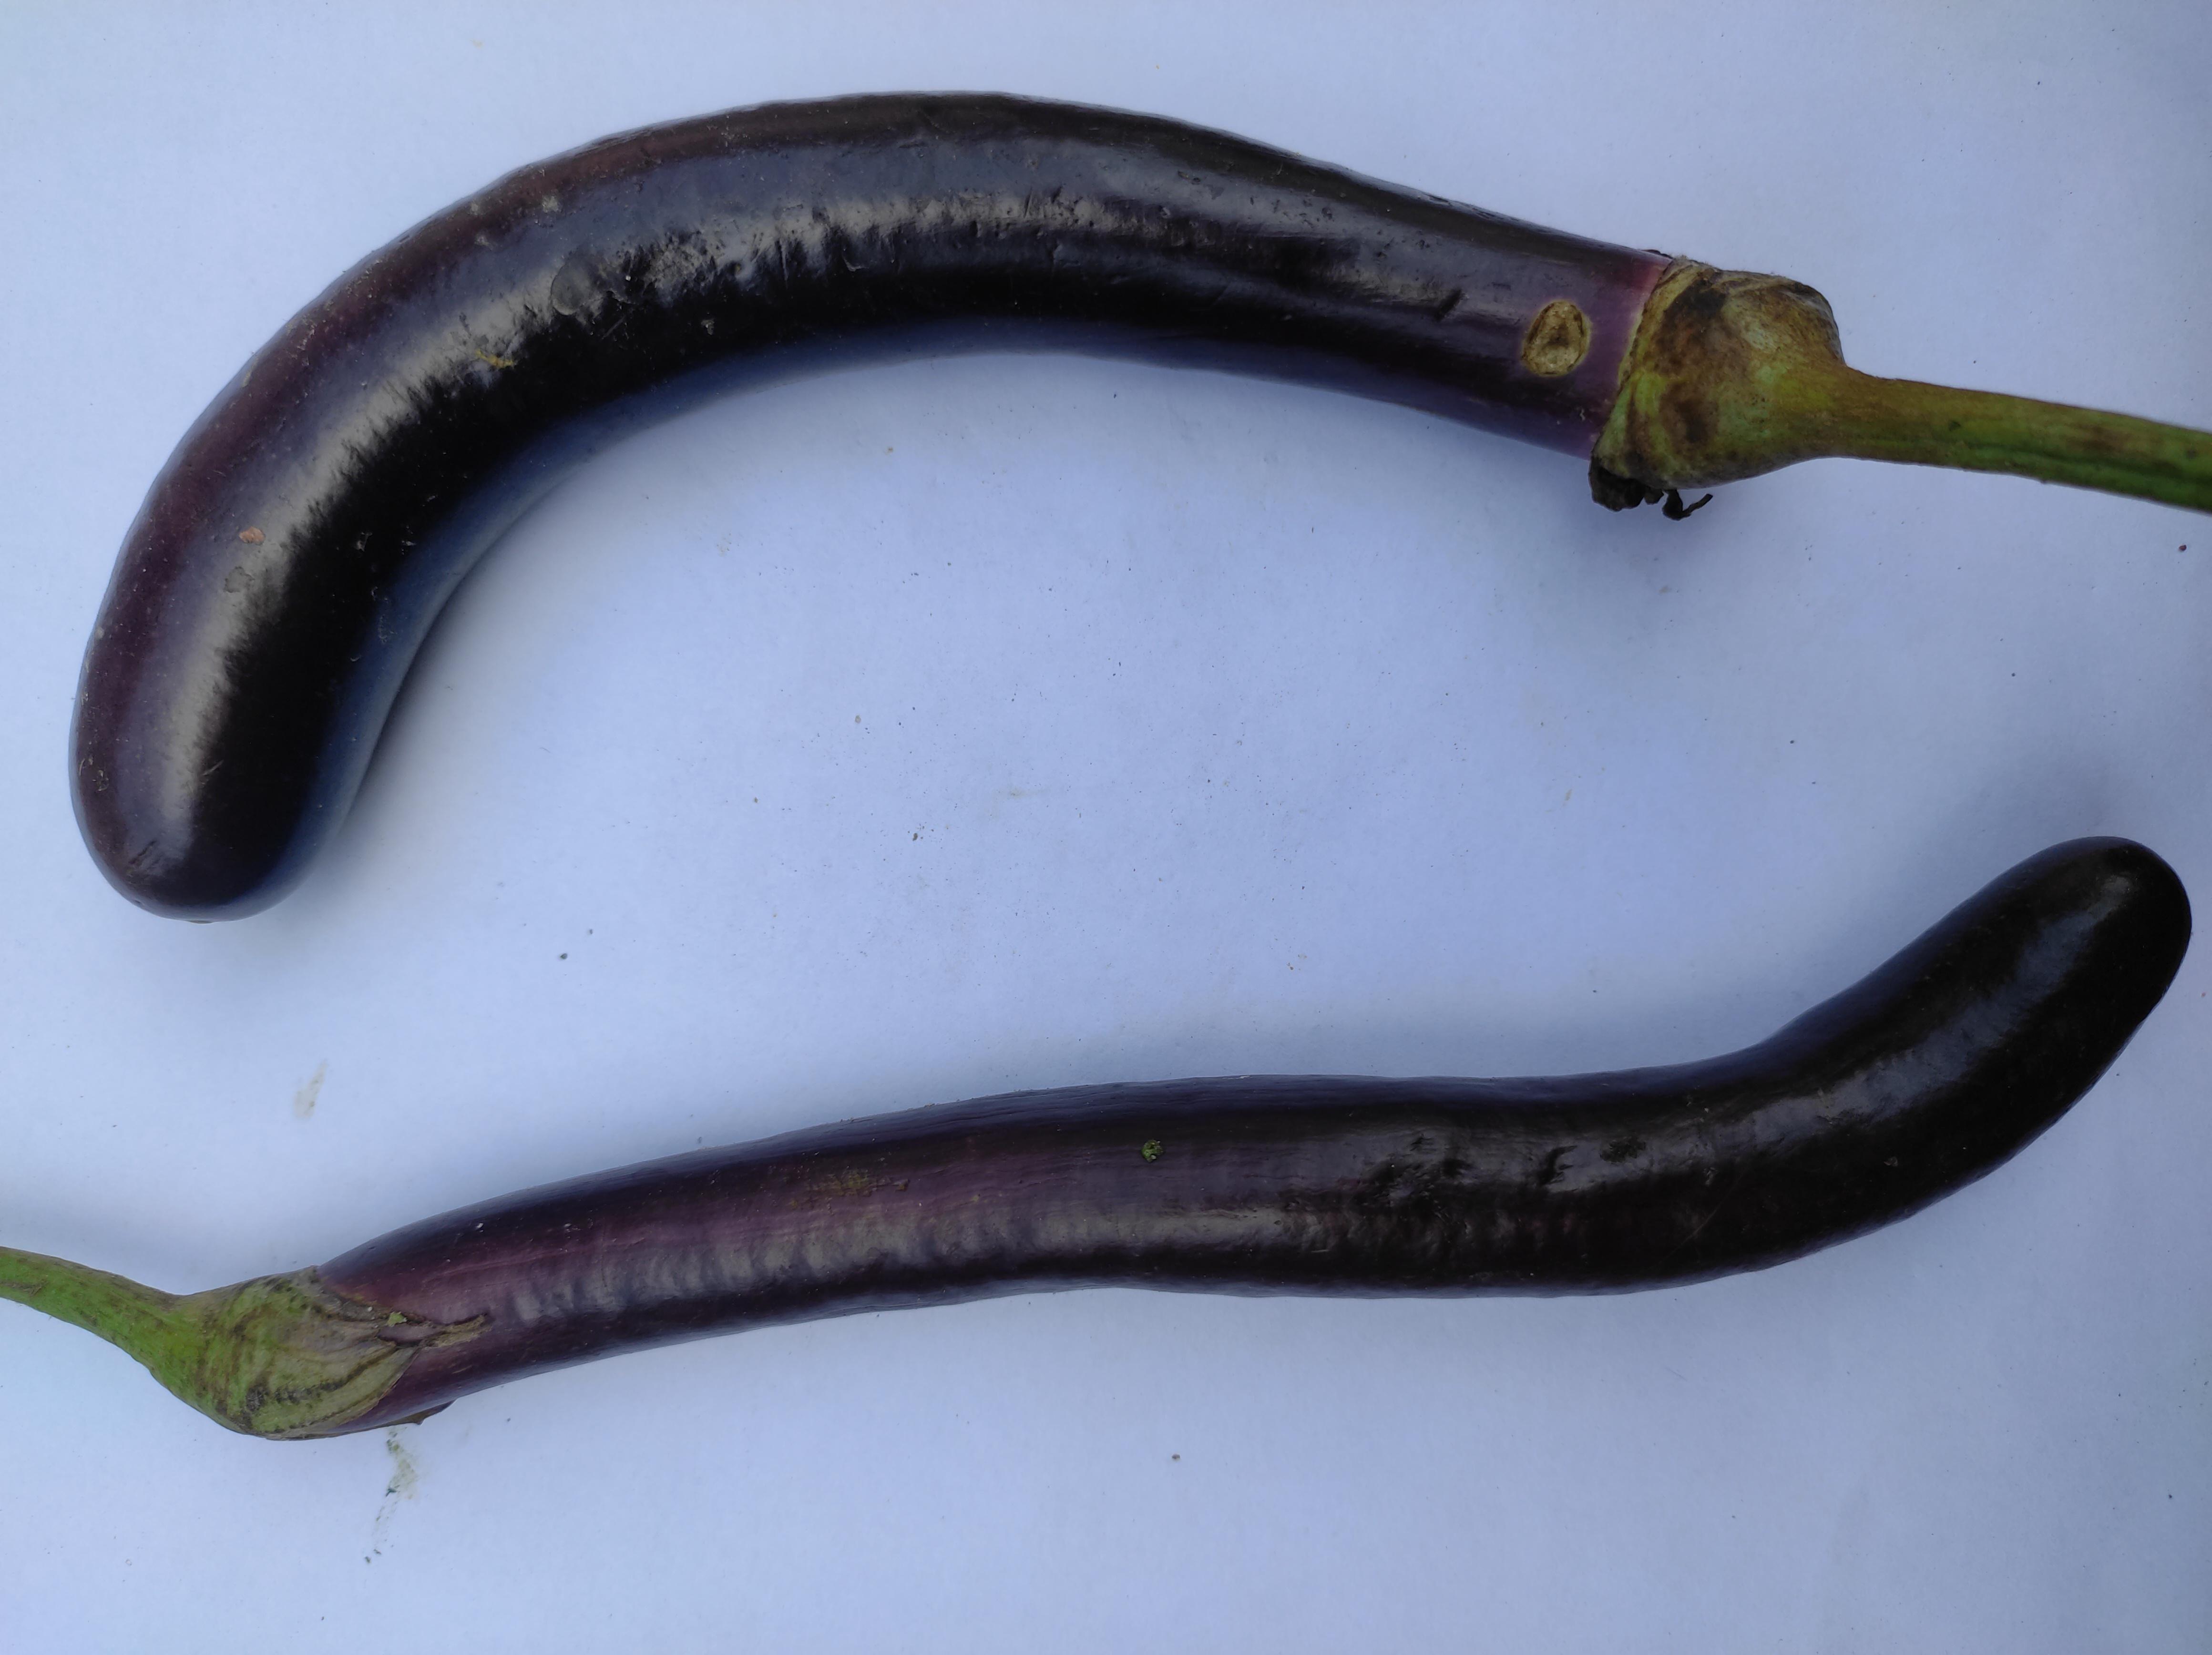
Label: Brinjal